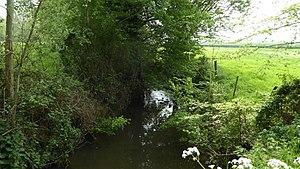
Le ruisseau de la Grande Steenbecque, qui traverse la ZNIEFF 310013315, à Morbecque (Nord, France)
Morbecque est une commune française située dans le département du Nord, en région Hauts-de-France.